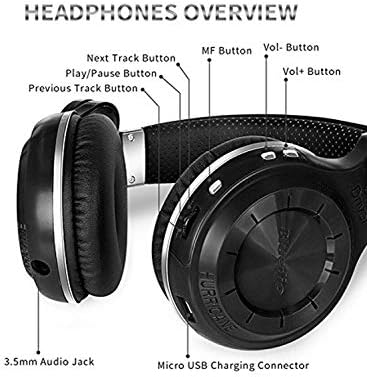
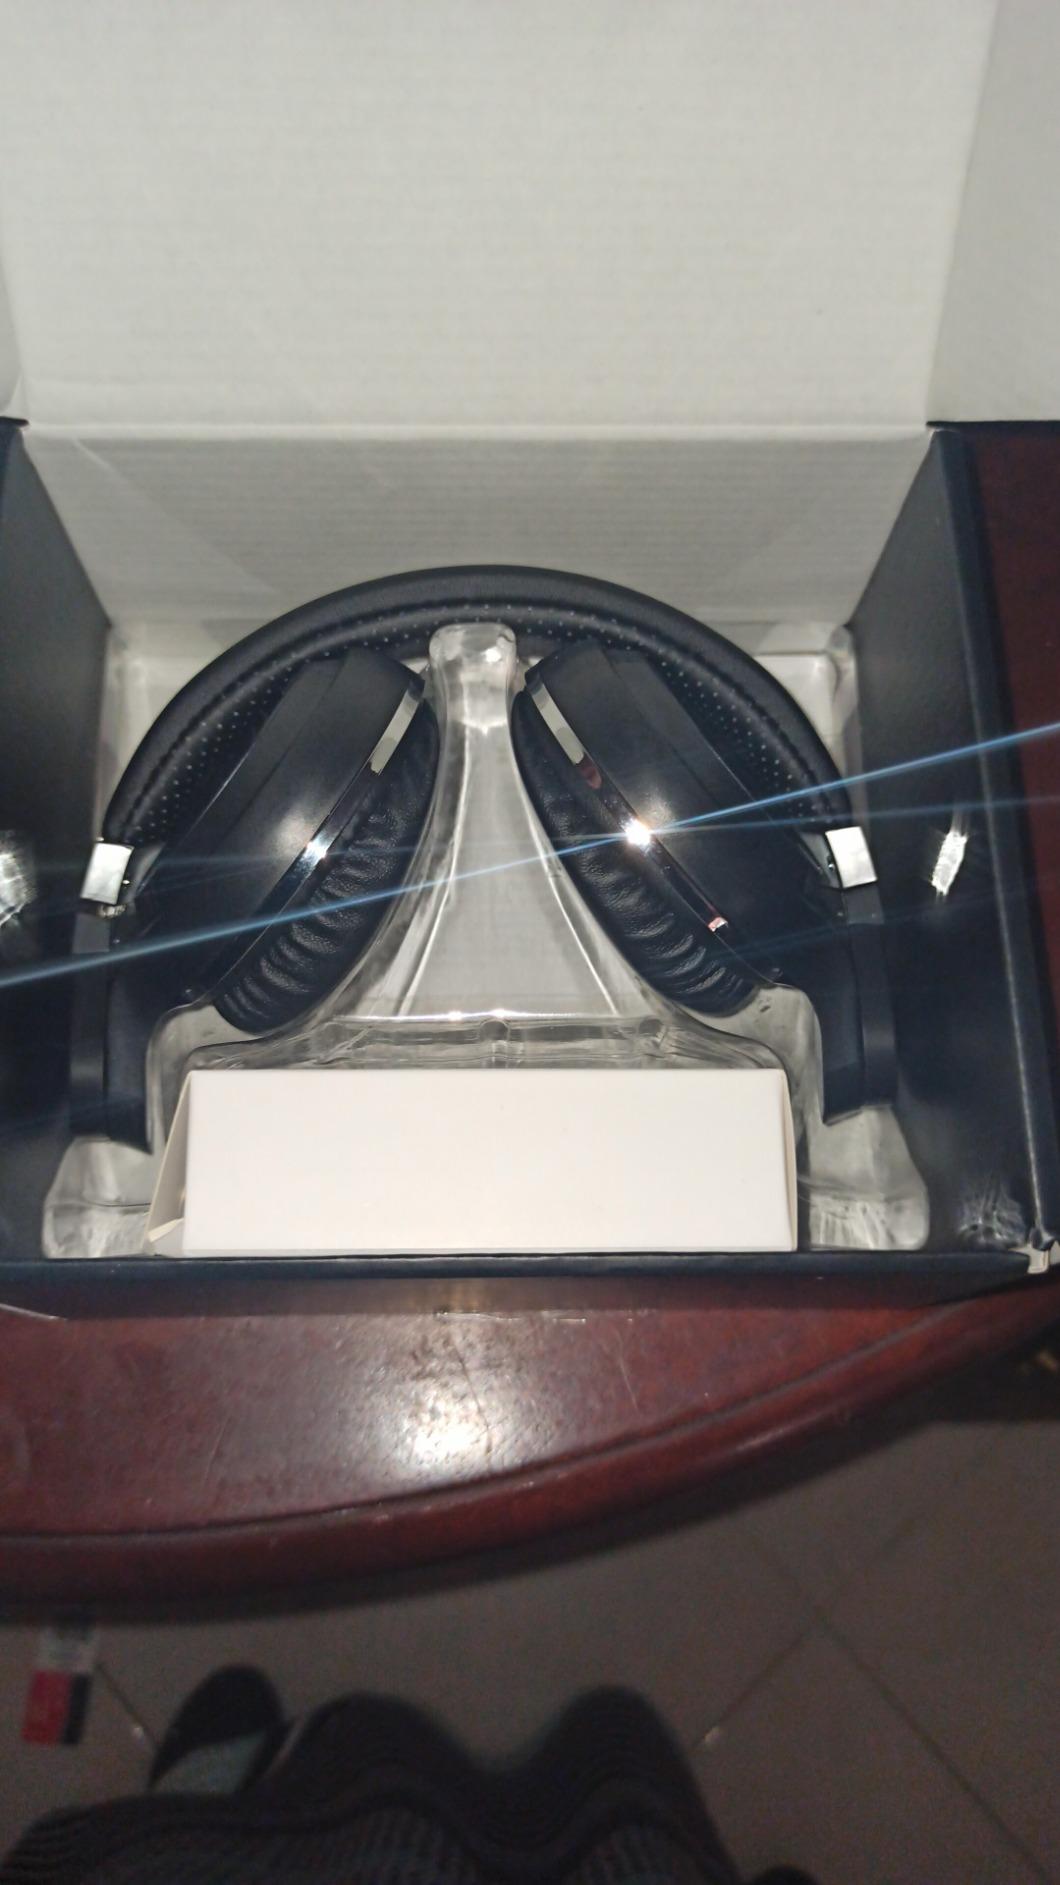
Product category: headphones
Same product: yes